Gallant Lady (yacht)

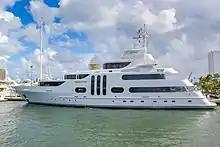

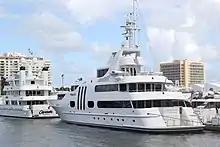

Gallant Lady is a super yacht, designed by De Voogt Naval Architects and built by Feadship for Jim Moran in 2007, shortly before his death. It measures in length and has a crew of twelve and can accommodate ten guests. The yacht is registered in Dover, Delaware.